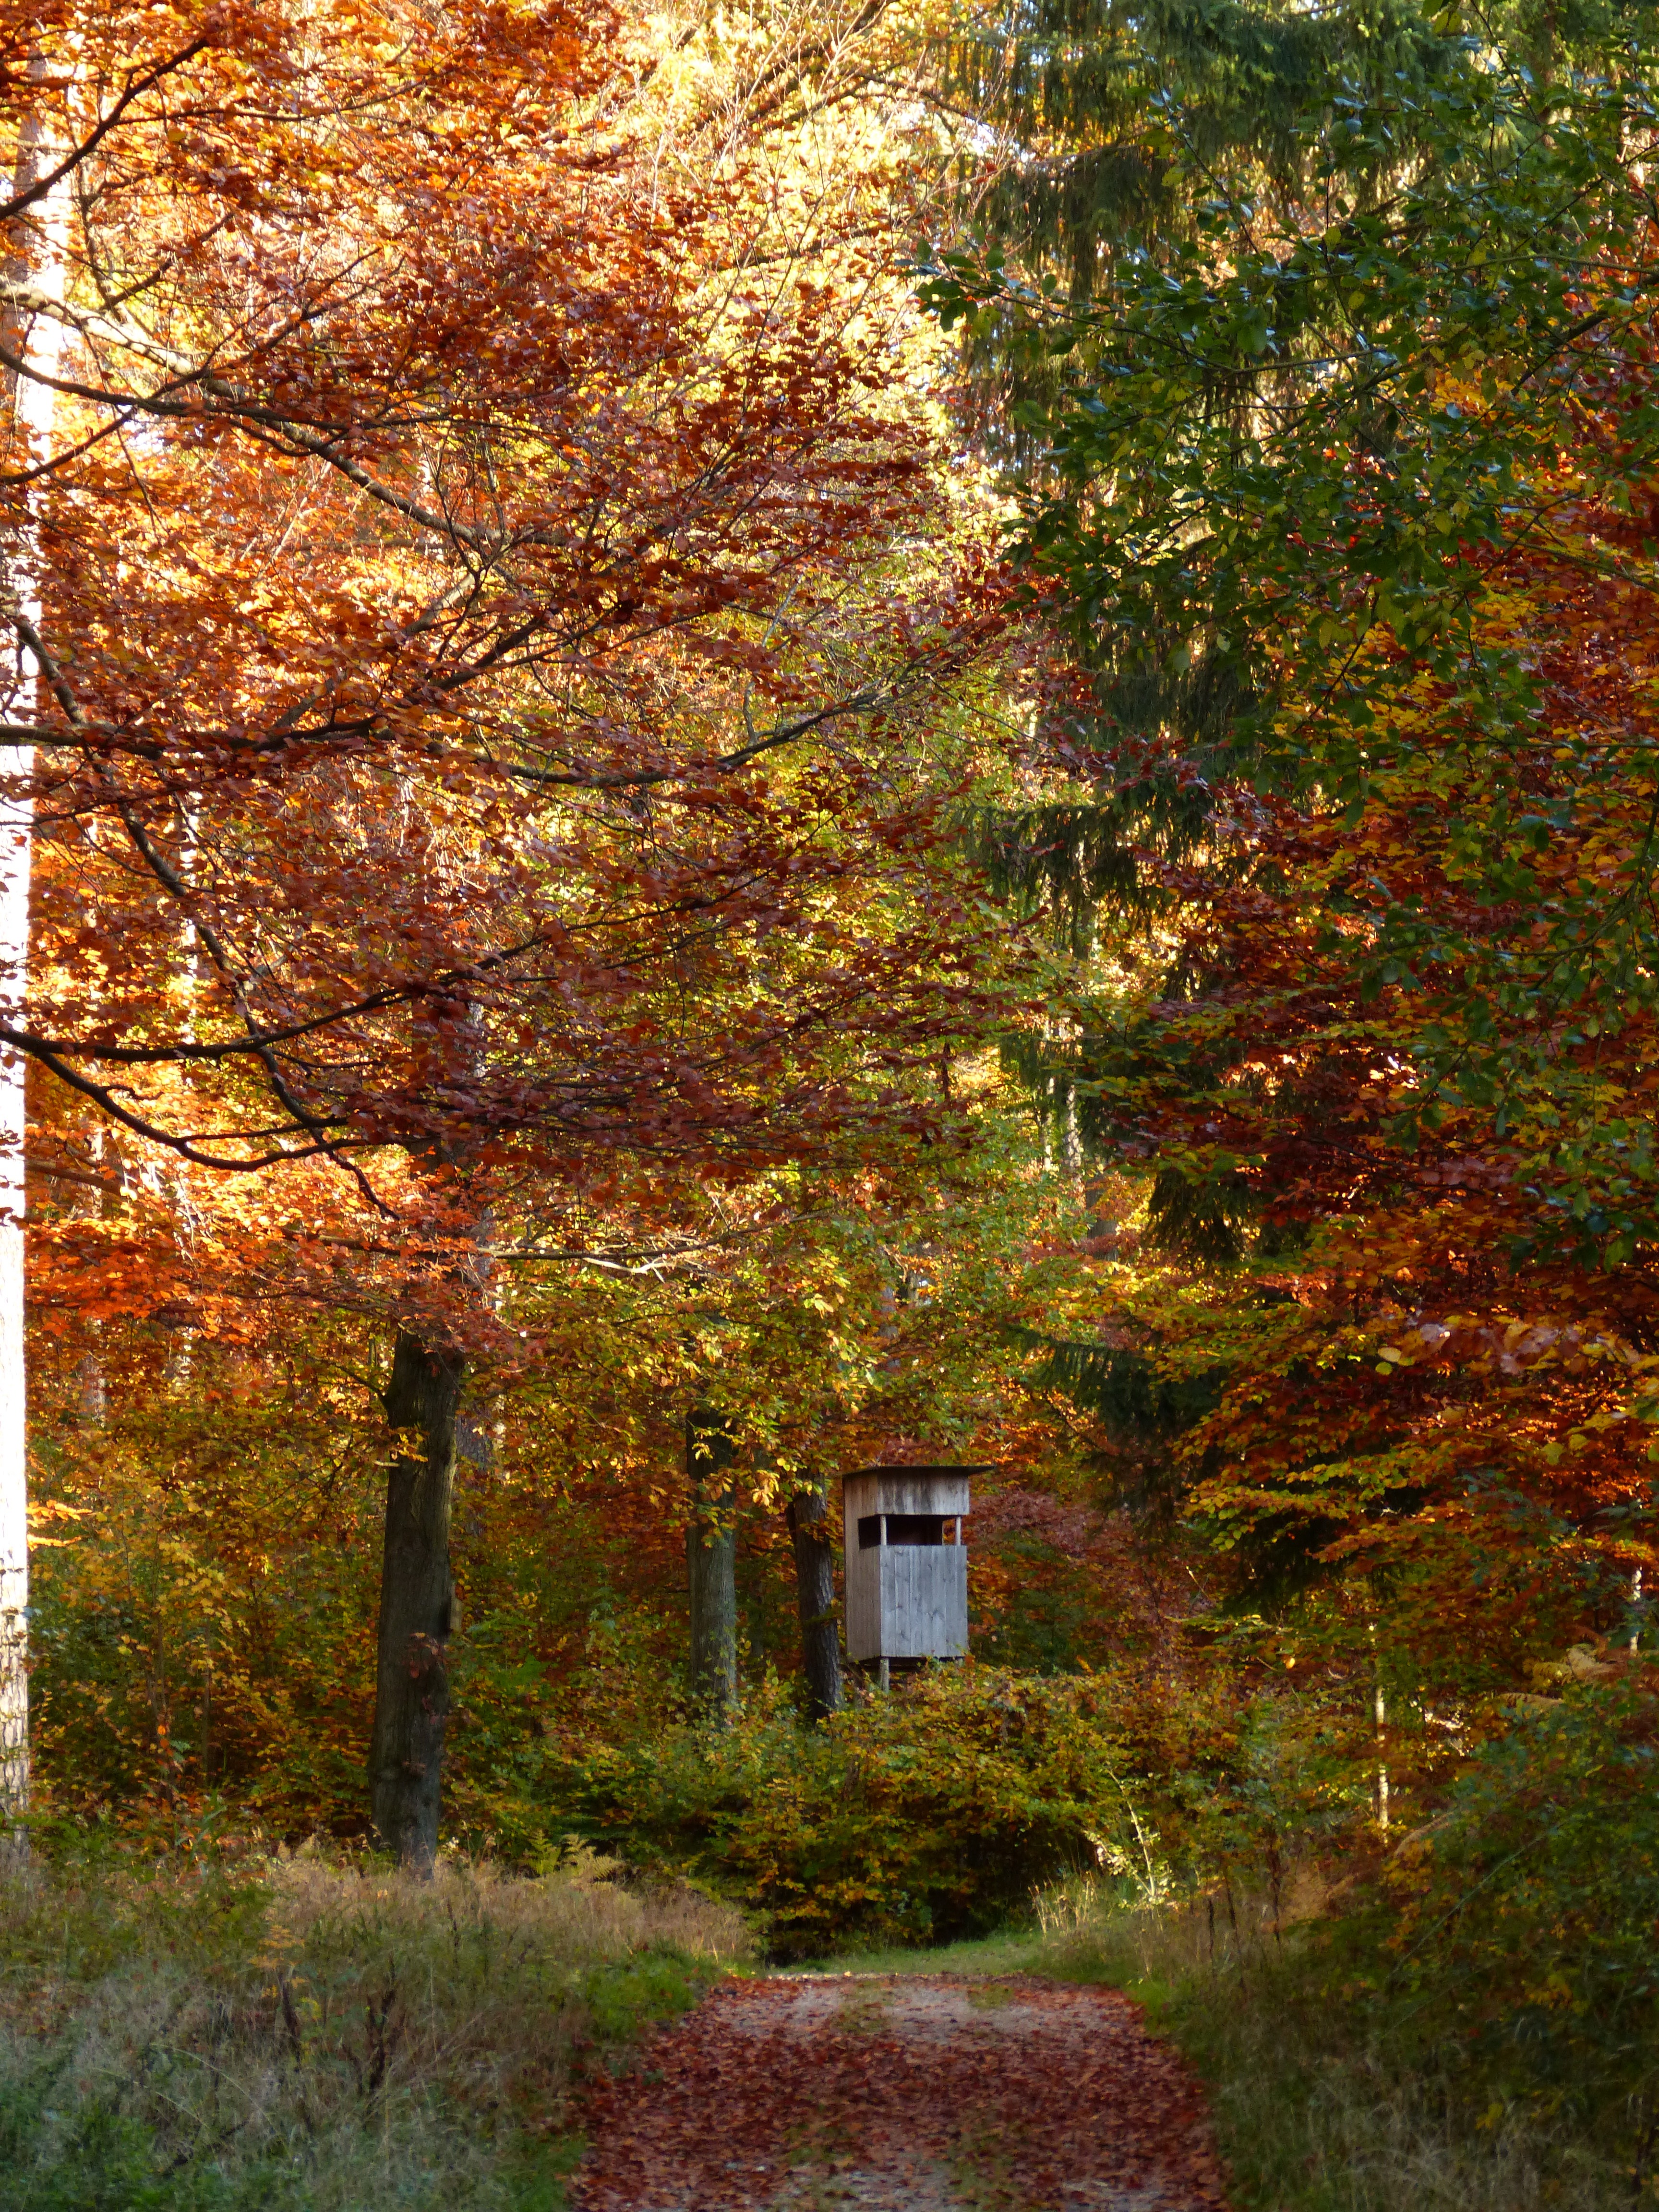
landscape, tree, nature, forest, plant, trail, sunlight, leaf, perch, autumn, season, maple tree, deciduous, grove, woodland, habitat, away, hunter was, hunter seat, woody plant, temperate broadleaf and mixed forest